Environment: real
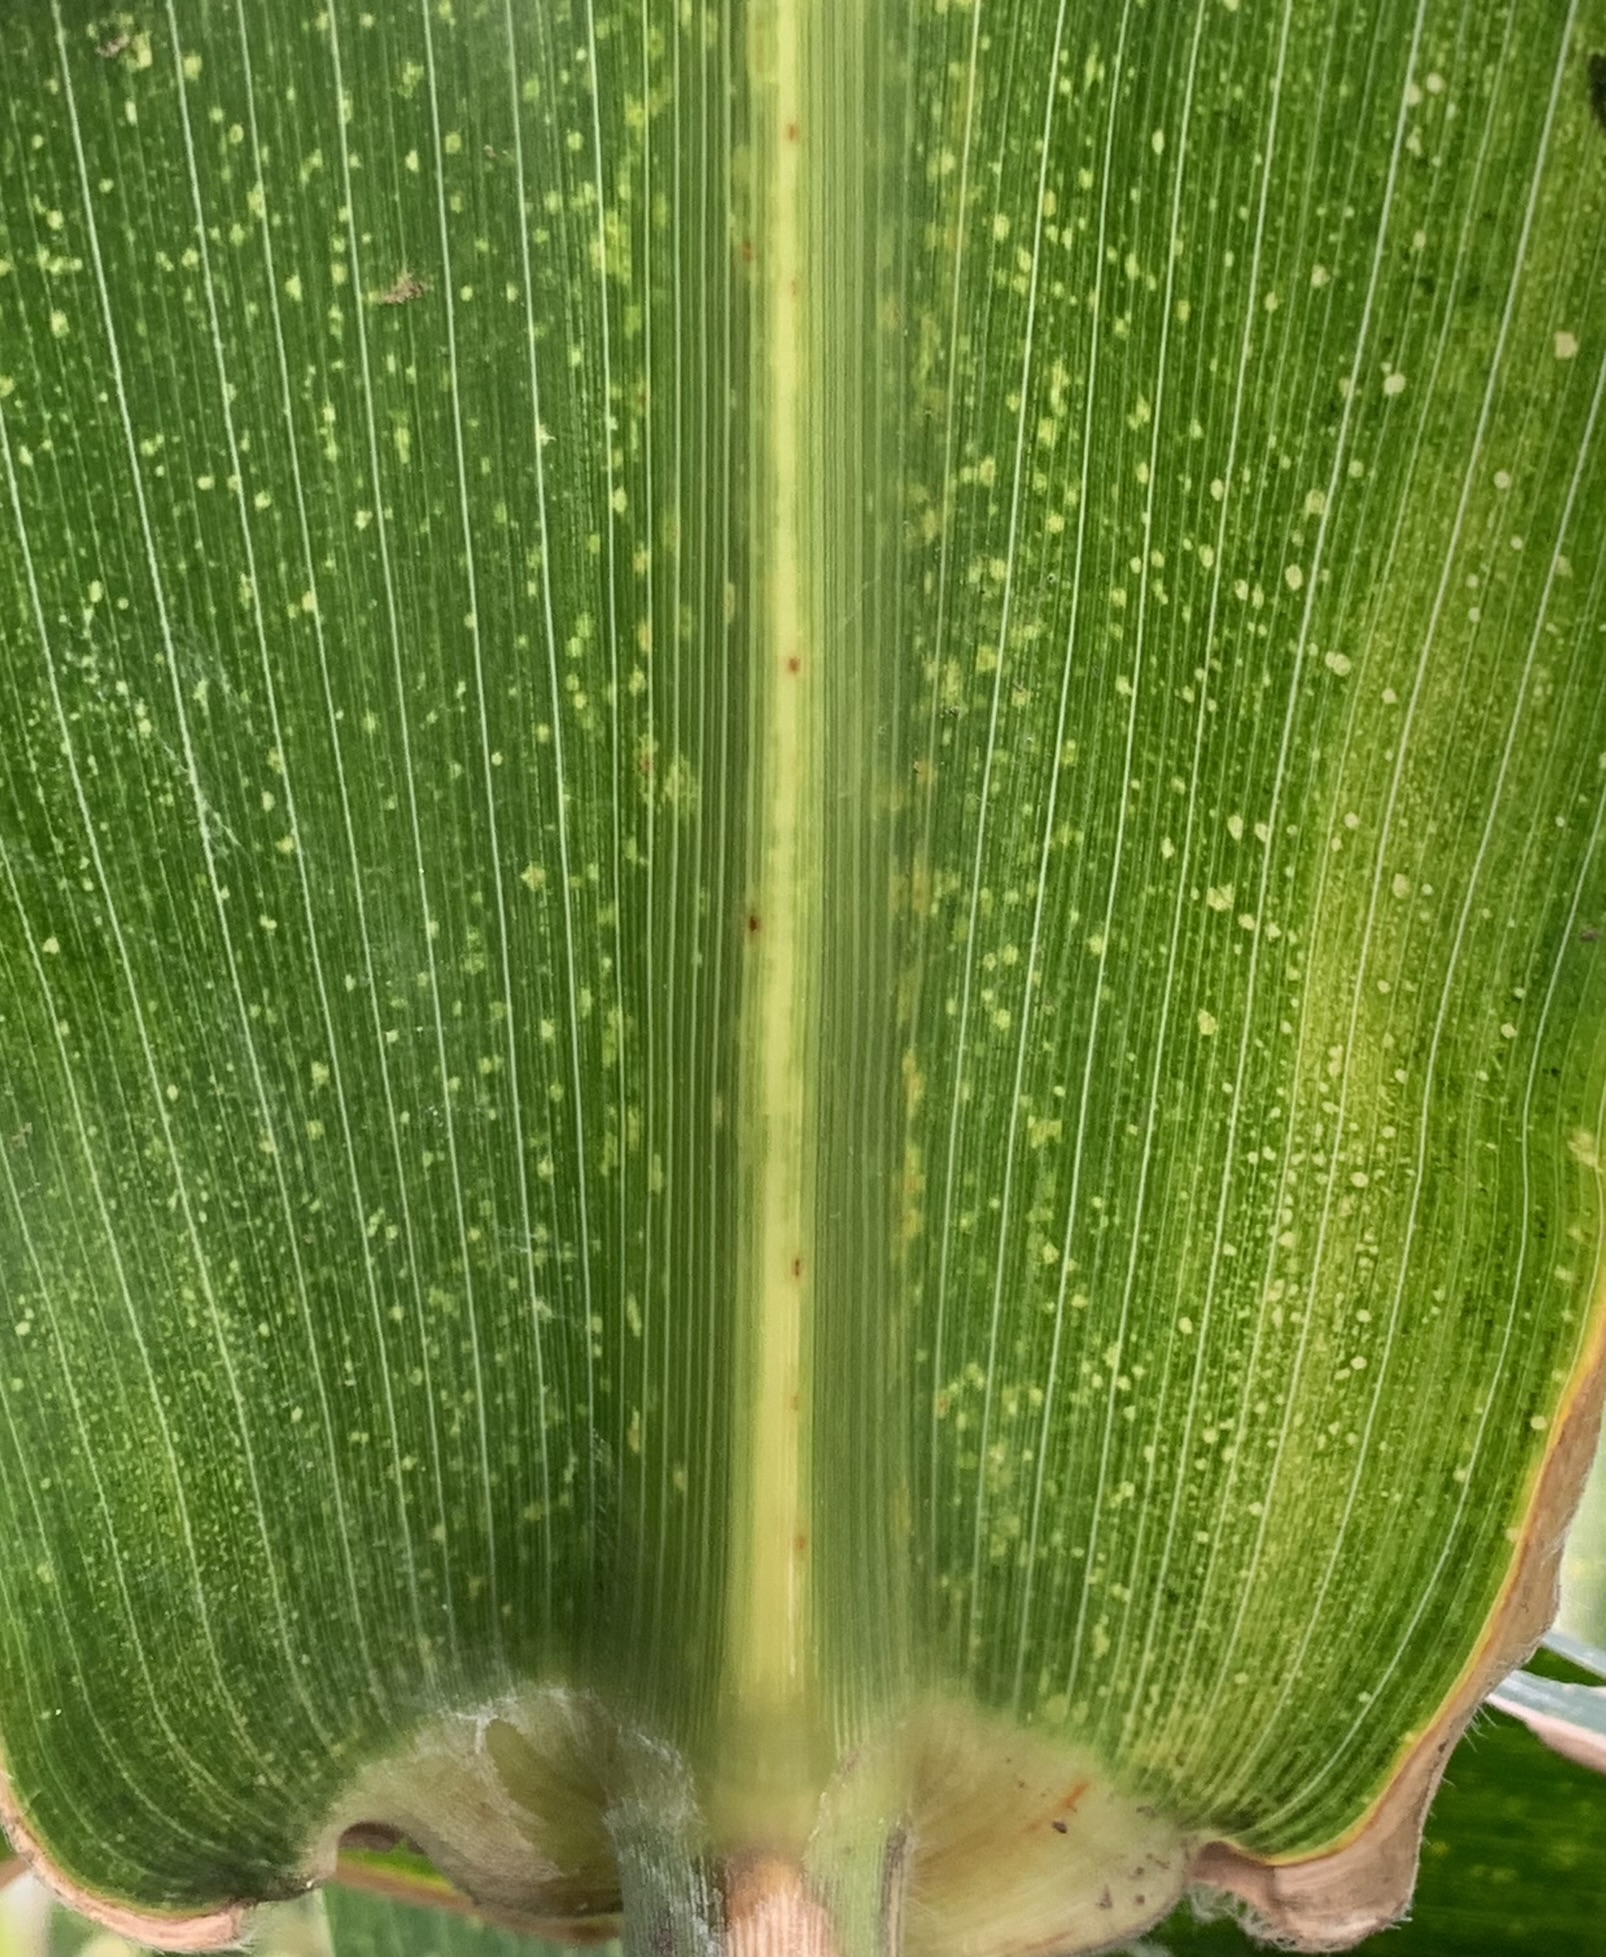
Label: lethal_necrosis